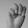
ASL letter: M